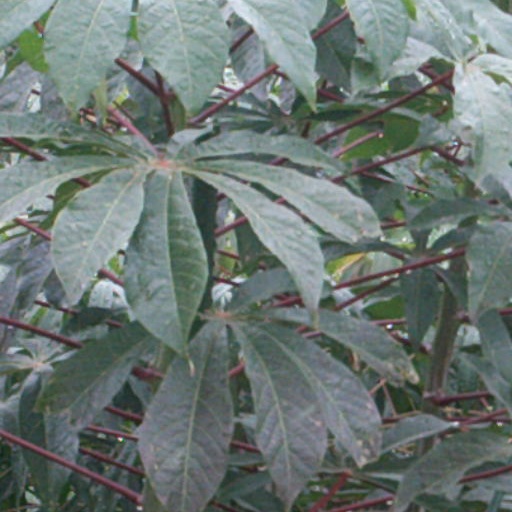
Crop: cassava